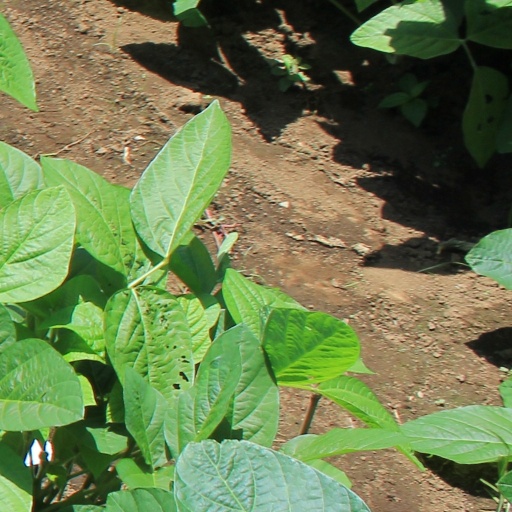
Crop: soybean